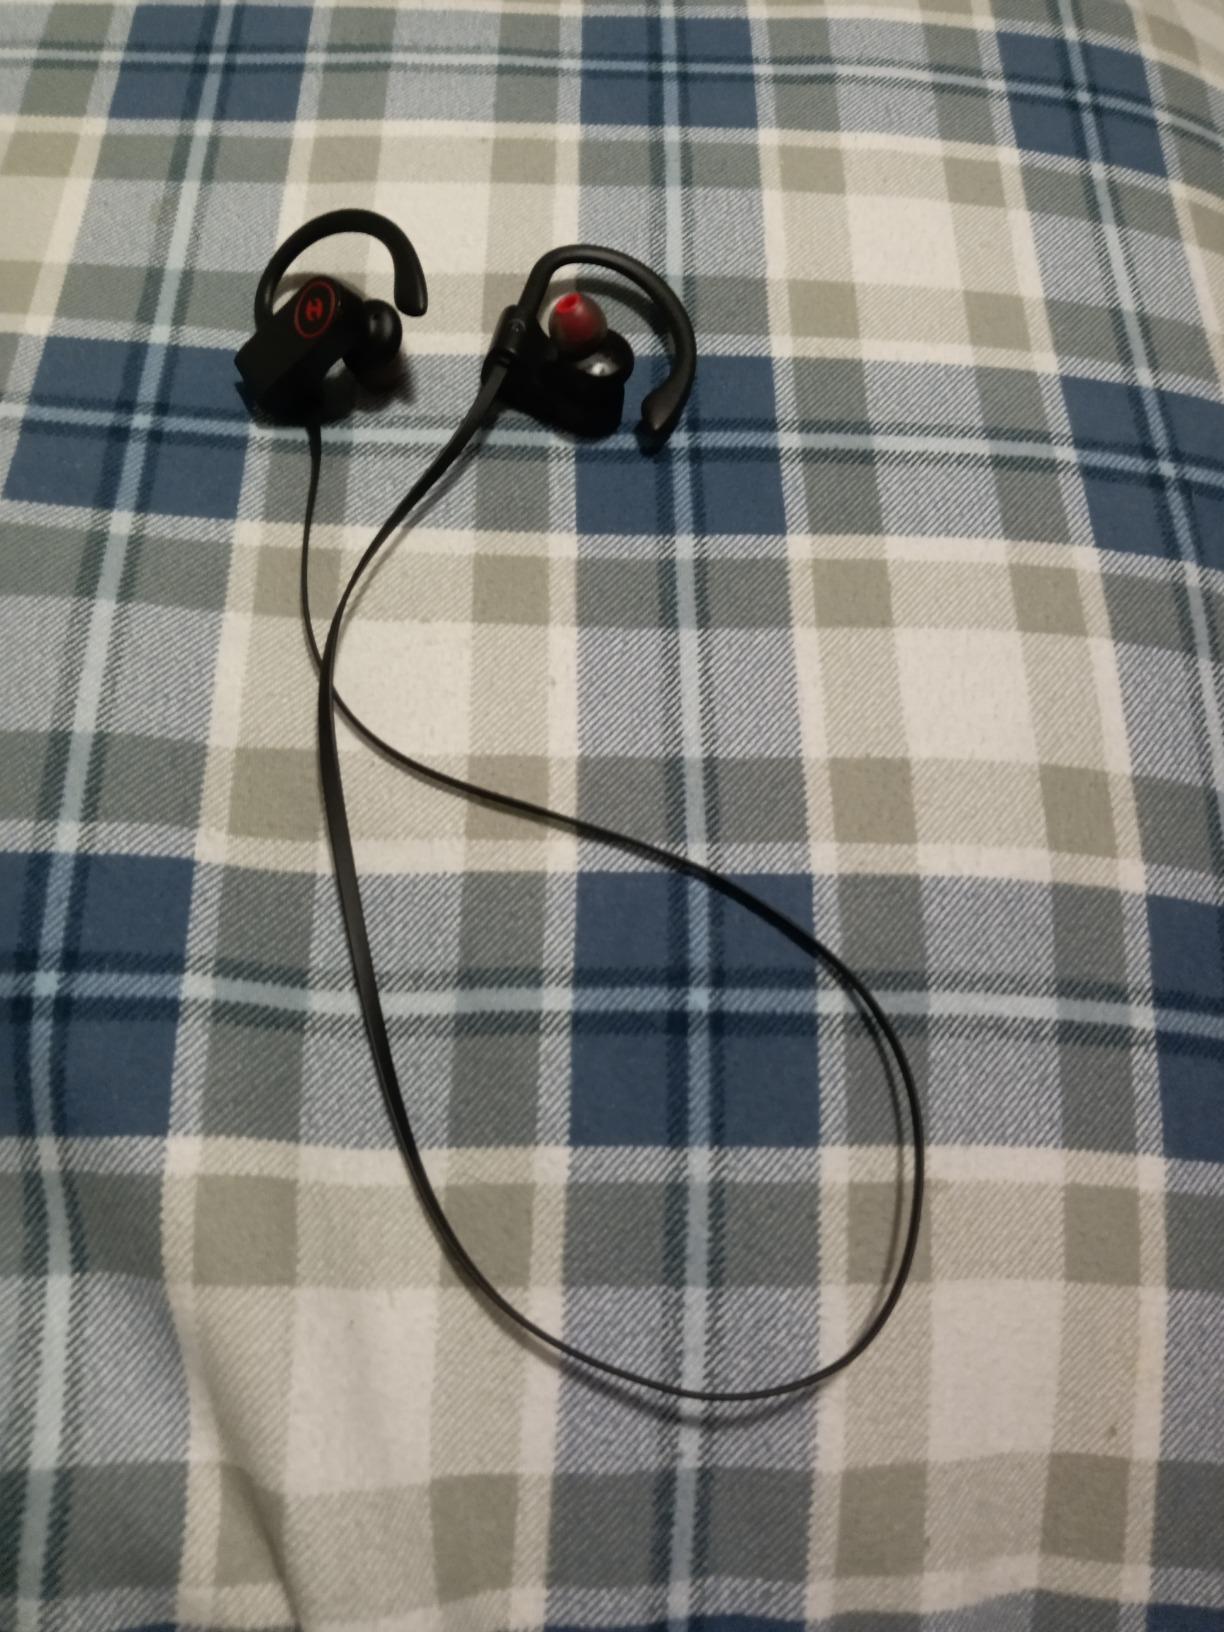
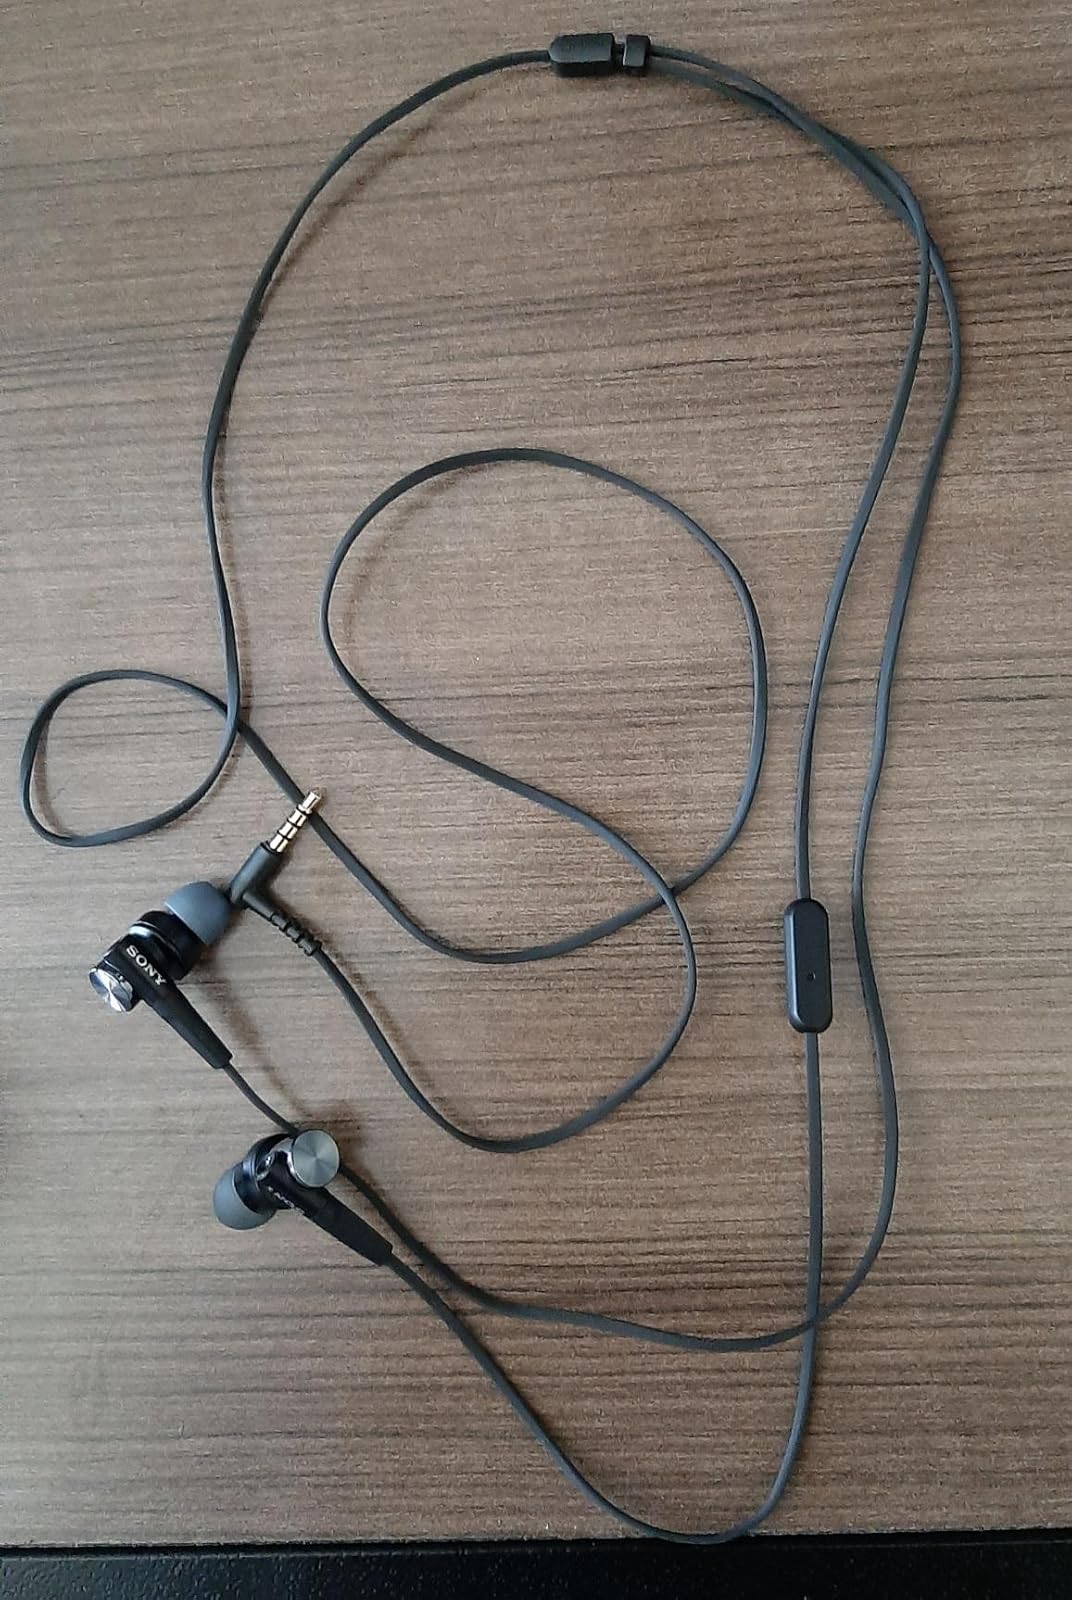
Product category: headphones
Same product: no